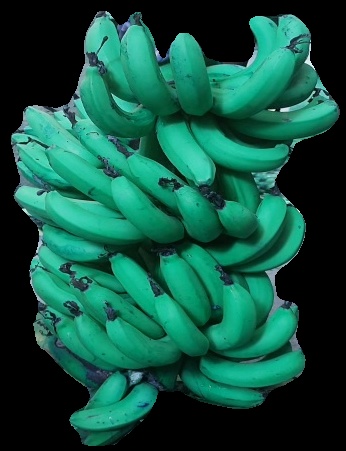
Variety: pachbale
Grade: grade3